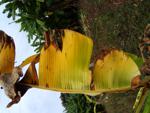
Label: xamthomonas